Gateshead Garden Festival

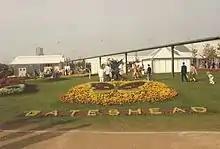
Butterfly display and monorail track

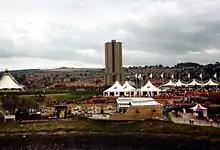
View of the site from Dunston staithes

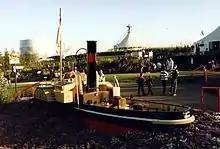
Model tug display

The Gateshead Garden Festival was the fourth of the United Kingdom's five national garden festivals. Held between May and October 1990, in Gateshead, Tyne and Wear, it lasted 157 days, and received over three million visitors. Attractions included public art displays, a Ferris wheel, and dance, music, theatre and sporting events. The site comprised four areas: Norwood, Riverside, Dunston and Eslington Park, and several modes of transport were provided around the site: a monorail which ran between Norwood and Eslington, a narrow gauge steam railway between Dunston and Redheugh, and a road train which covered the entire site. A ferry across the River Tyne, between Dunston Staiths and Newcastle Quayside, was also provided.